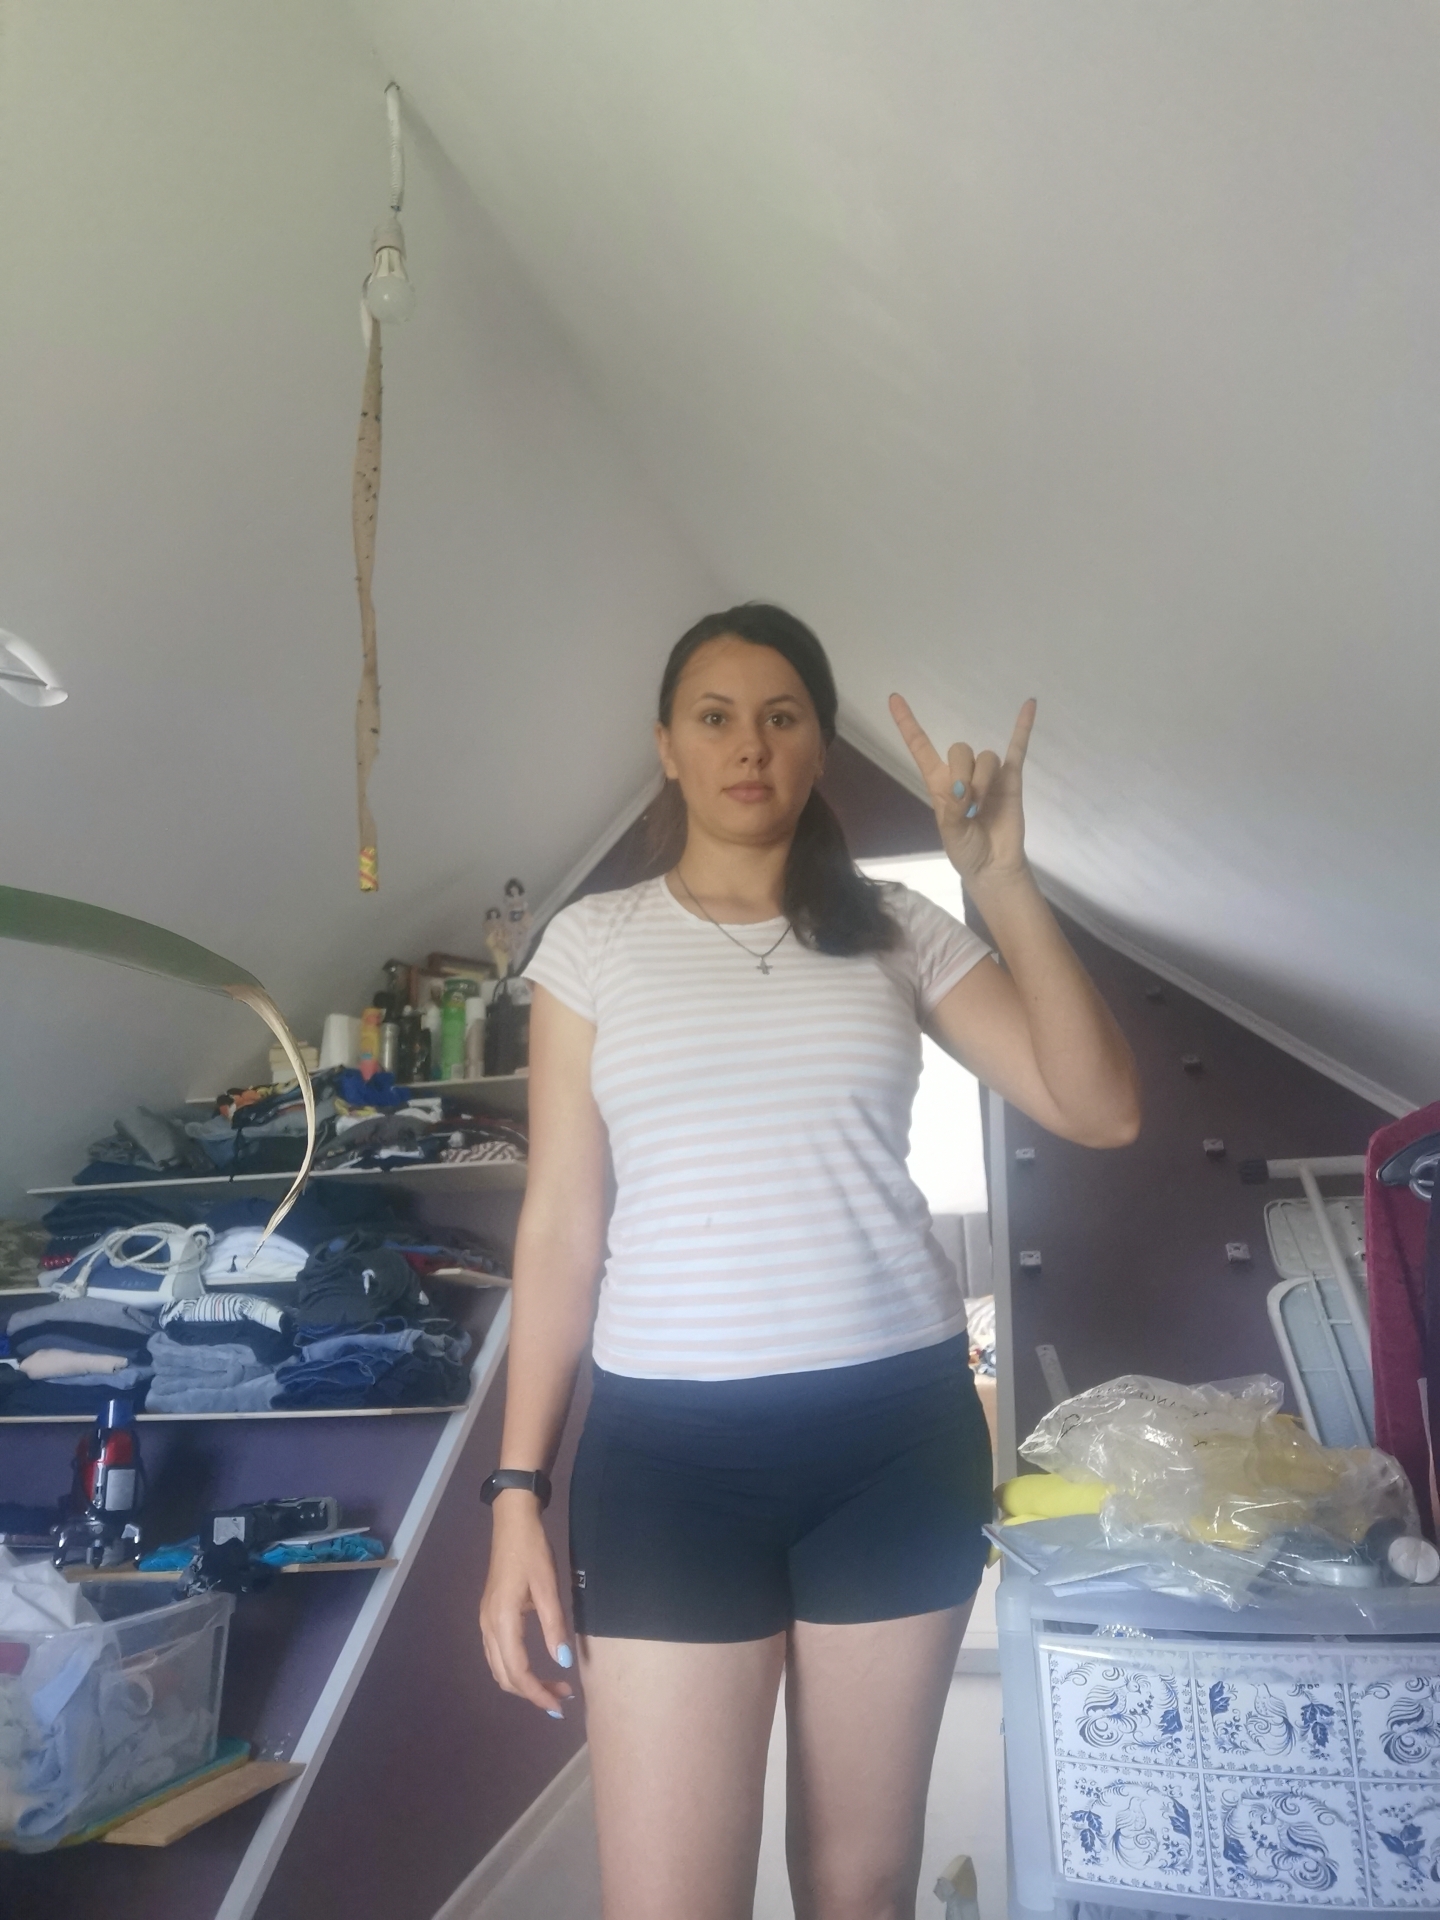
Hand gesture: rock